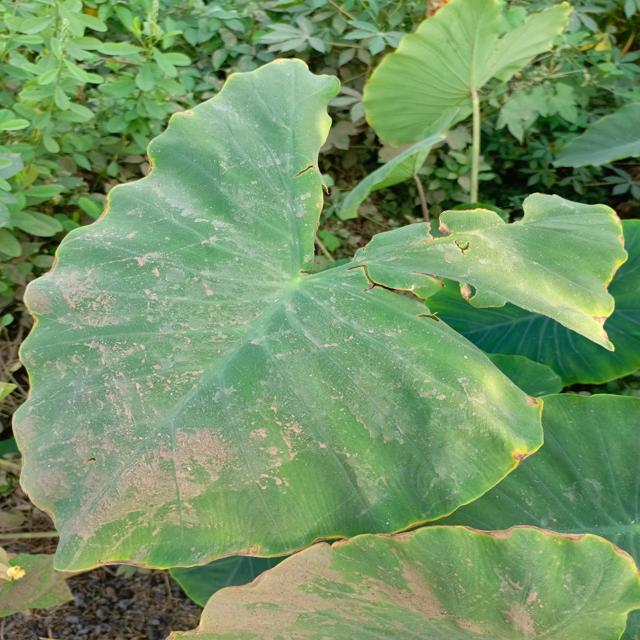
Label: Mid_Blight